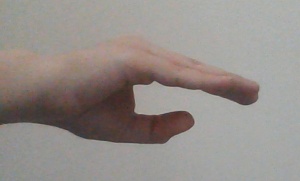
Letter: jeem